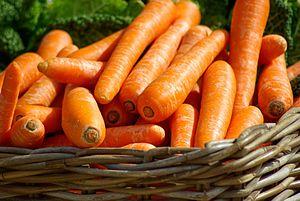
Panier de carottes
La carotte de Créances est un légume cultivé dans les mielles de la presqu’île cotentinoise.